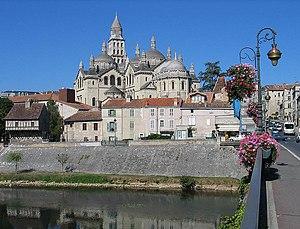
Paul Abadie, né à Paris le 11 décembre 1812 ou le 9 novembre 1812, et mort à Chatou le 2 août 1884, est un architecte français fils de l'architecte Paul Abadie.
L'Isle [prononcé lil] est une rivière du sud-ouest de la France dans la région Nouvelle-Aquitaine, et un affluent de la Dordogne.
Les listes suivantes recensent les cathédrales catholiques de France.